Suhl

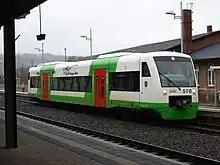
Local train to Erfurt at Suhl station

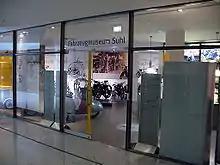
Fahrzeugmuseum (entrance)

Agriculture plays no role in Suhl, only 17% of the municipal territory are in agricultural use. The soil isn't very fertile and the climate is harsh, the most cultivated strains are maize and rapeseed, furthermore there is cattle farming on some areas. On the other hand, 63% of the territory are forest, so that wood production plays a role in Suhl.